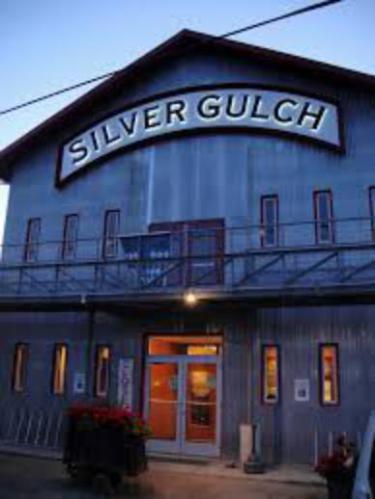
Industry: Food